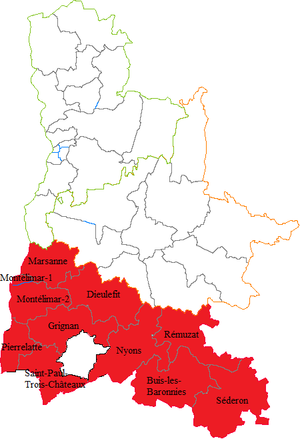
Carte de l'arrondissement de Nyons dans la Drôme